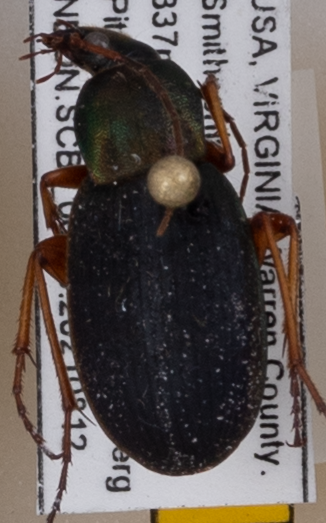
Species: Chlaenius aestivus
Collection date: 2021-08-12
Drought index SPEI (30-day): -0.436
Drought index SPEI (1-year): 0.142
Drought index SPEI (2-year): -0.226